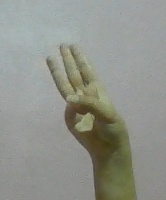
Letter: thaa